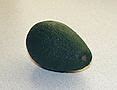
Label: Avocado